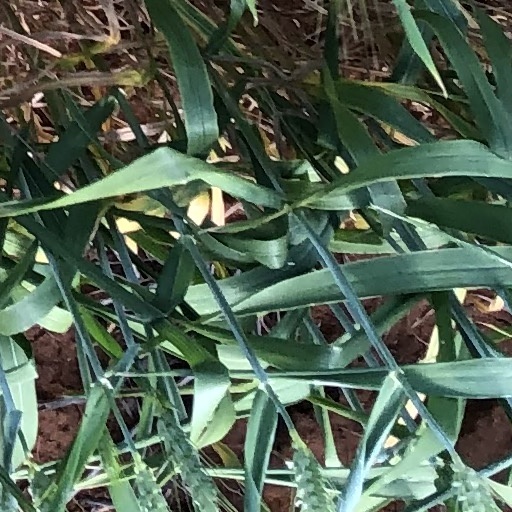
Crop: wheat